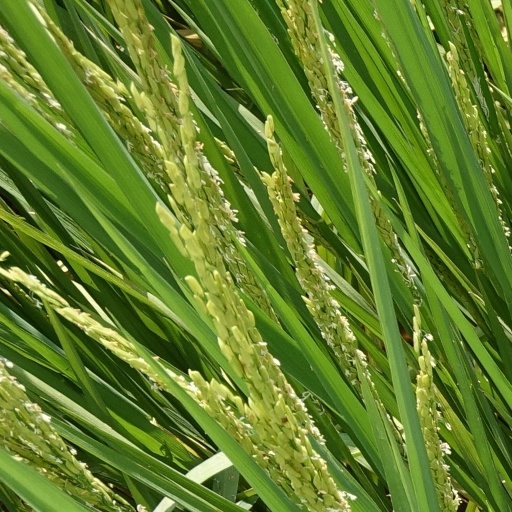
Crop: rice